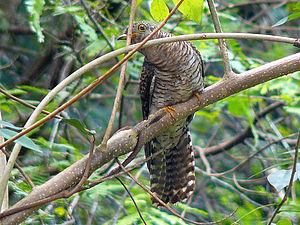
Le Coucou à ailes courtes est une espèce de coucou, oiseau de la famille des Cuculidae.